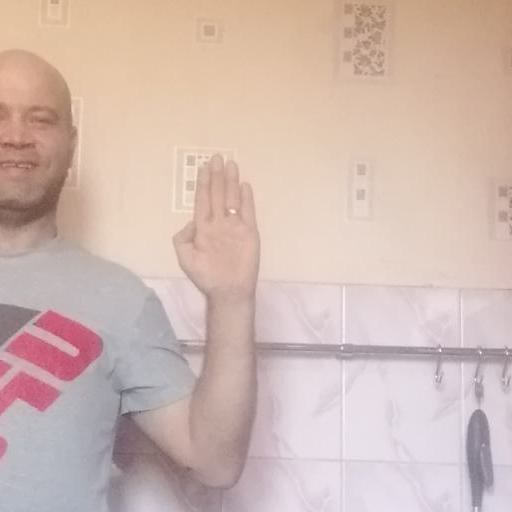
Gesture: stop